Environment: real
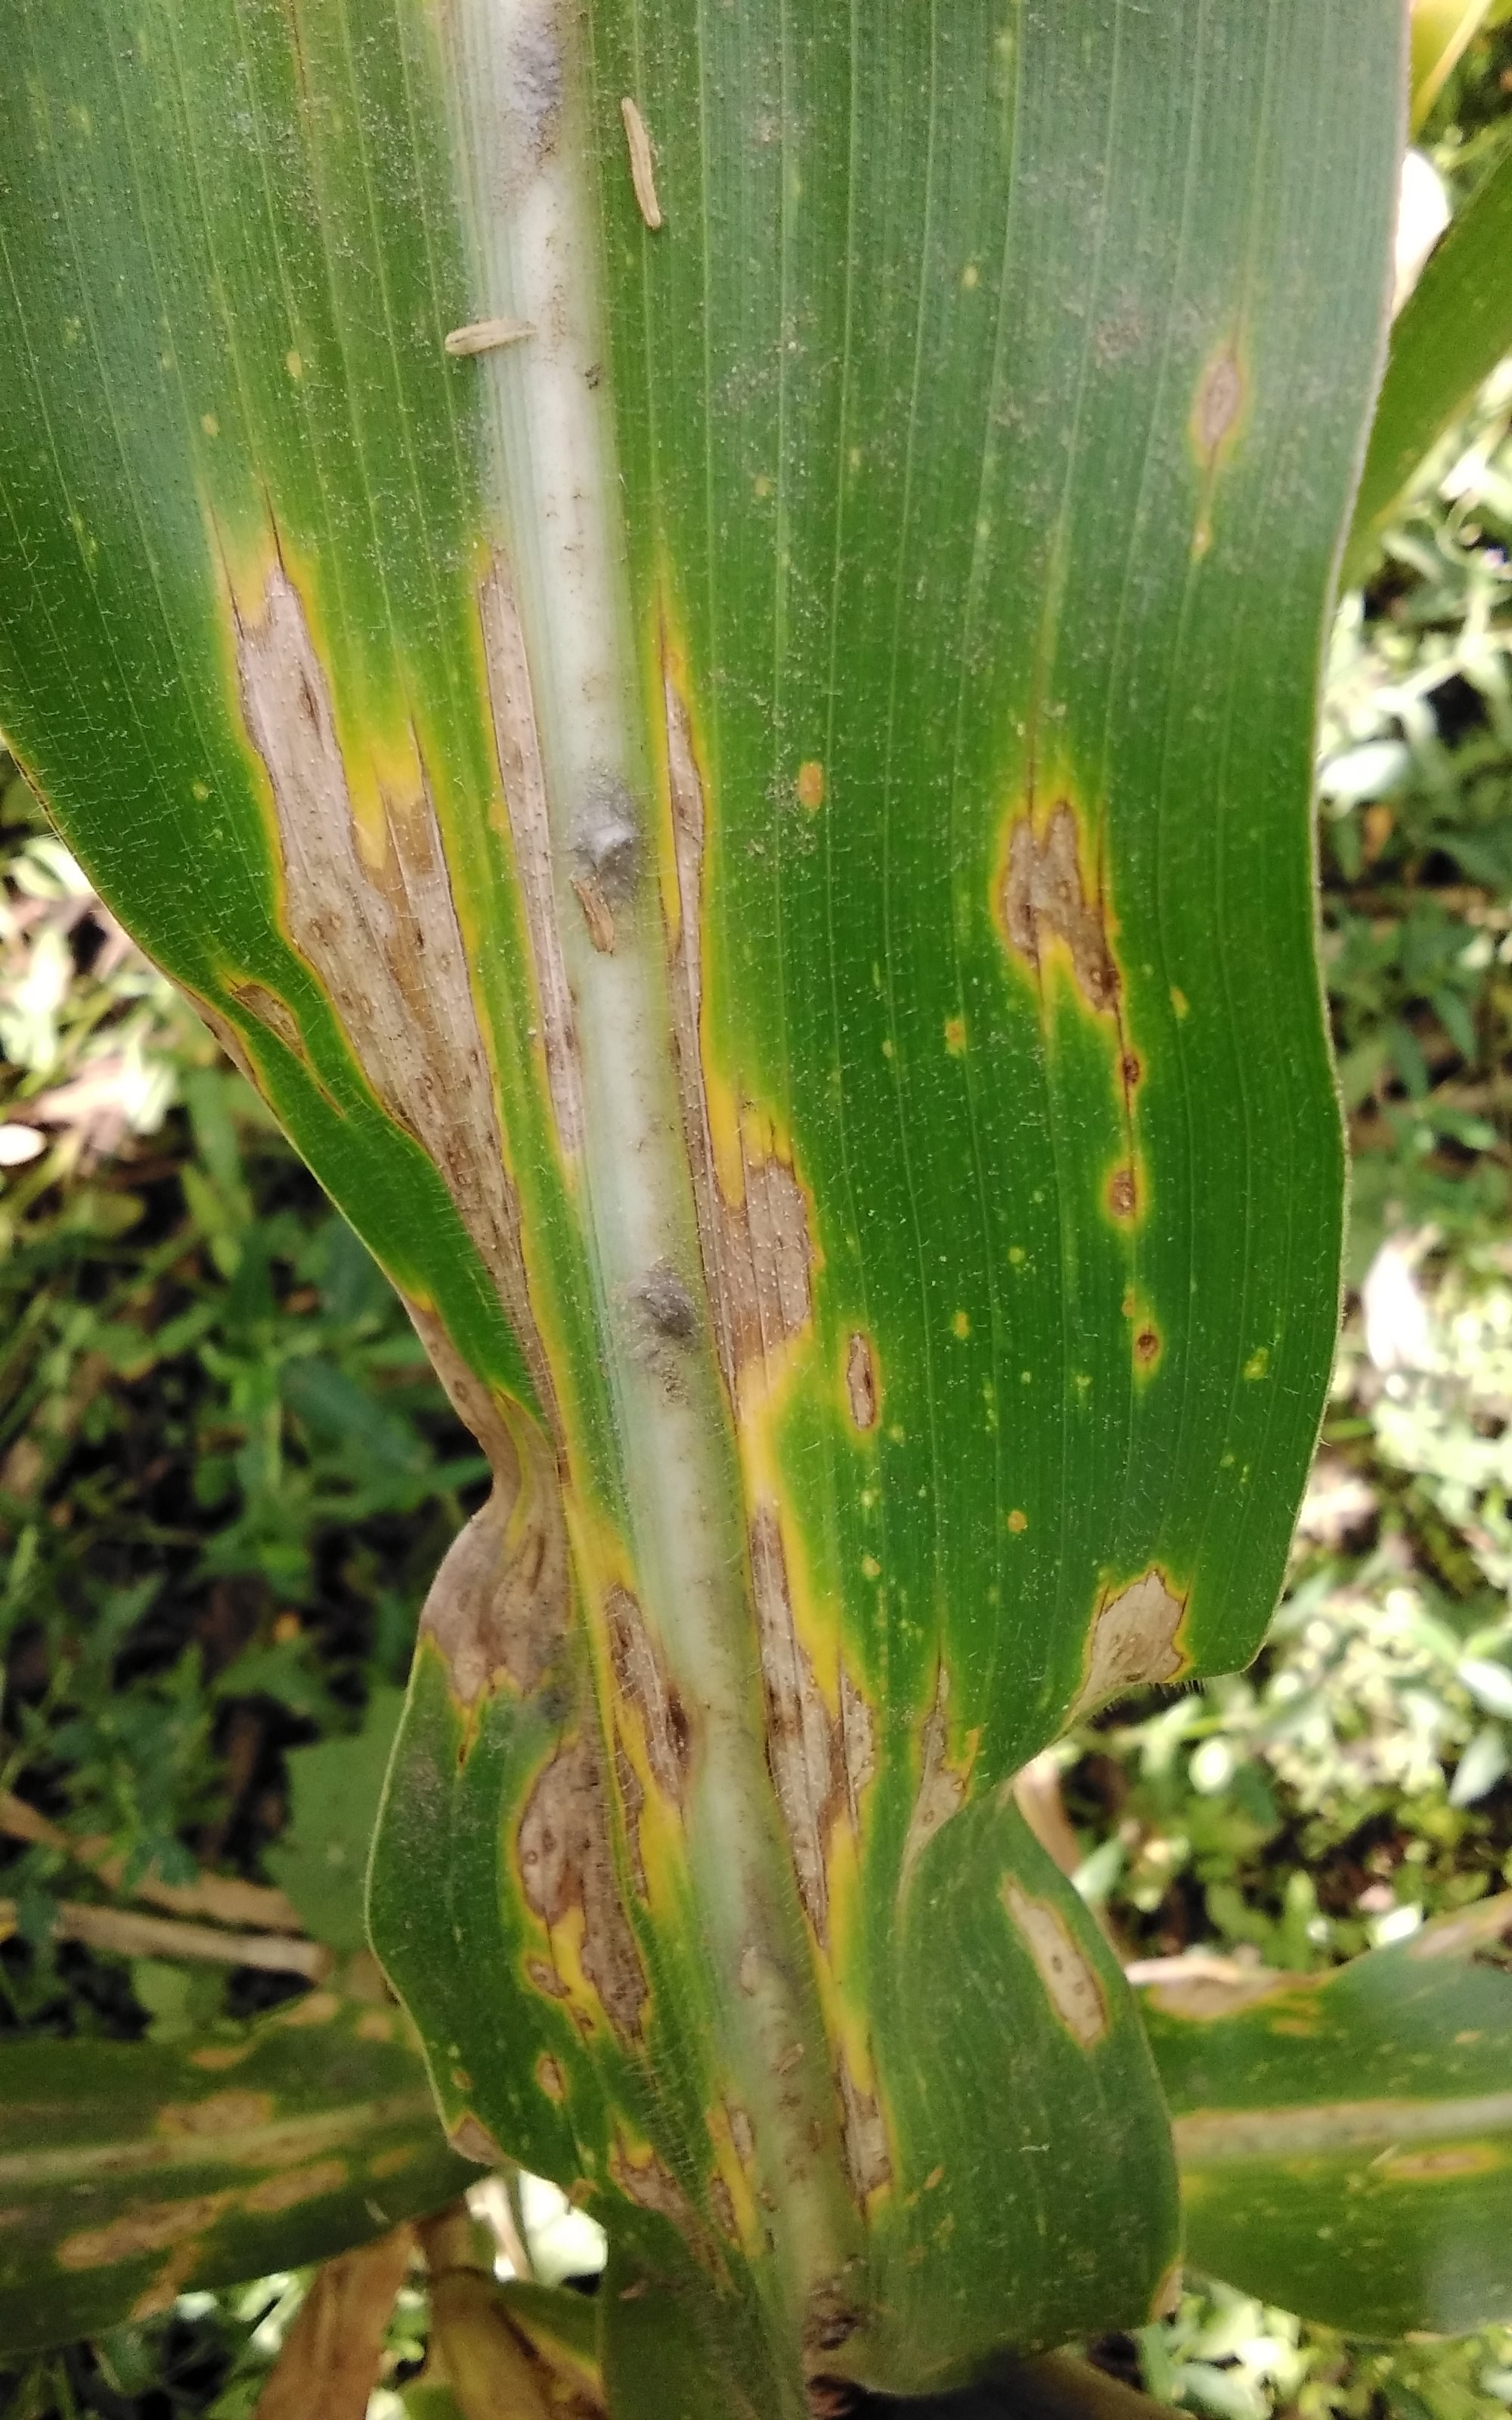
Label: northern_corn_leaf_blight